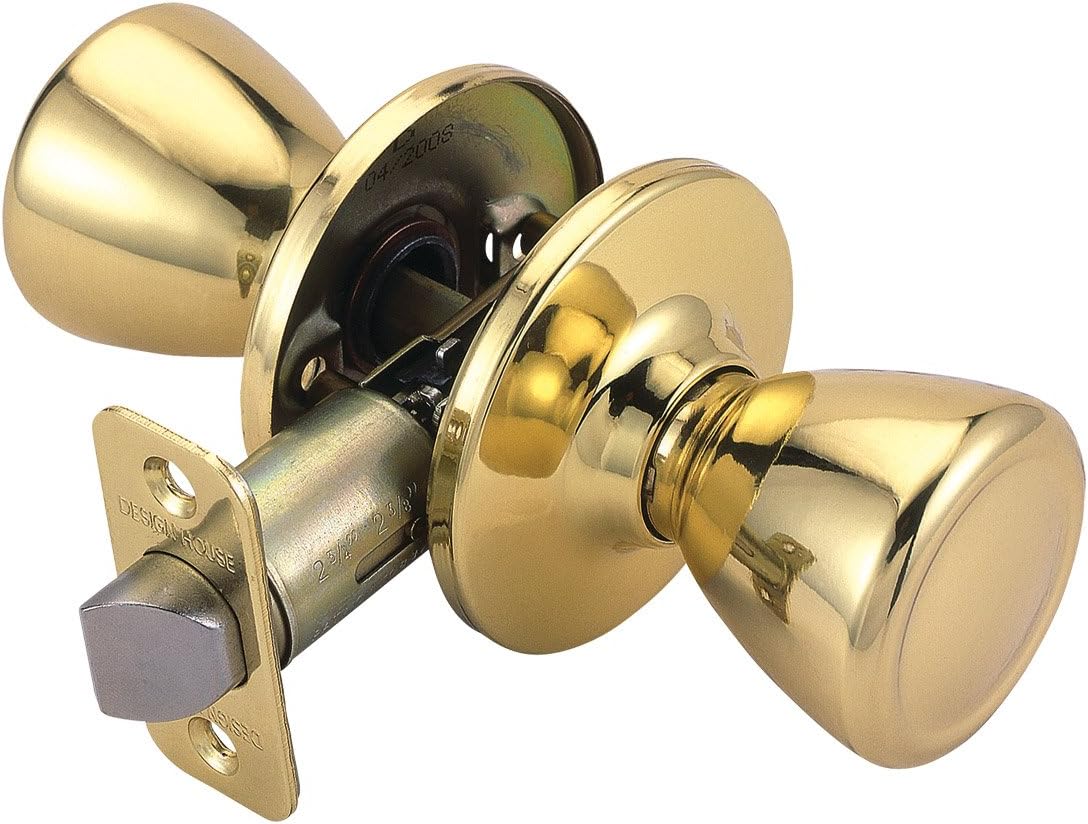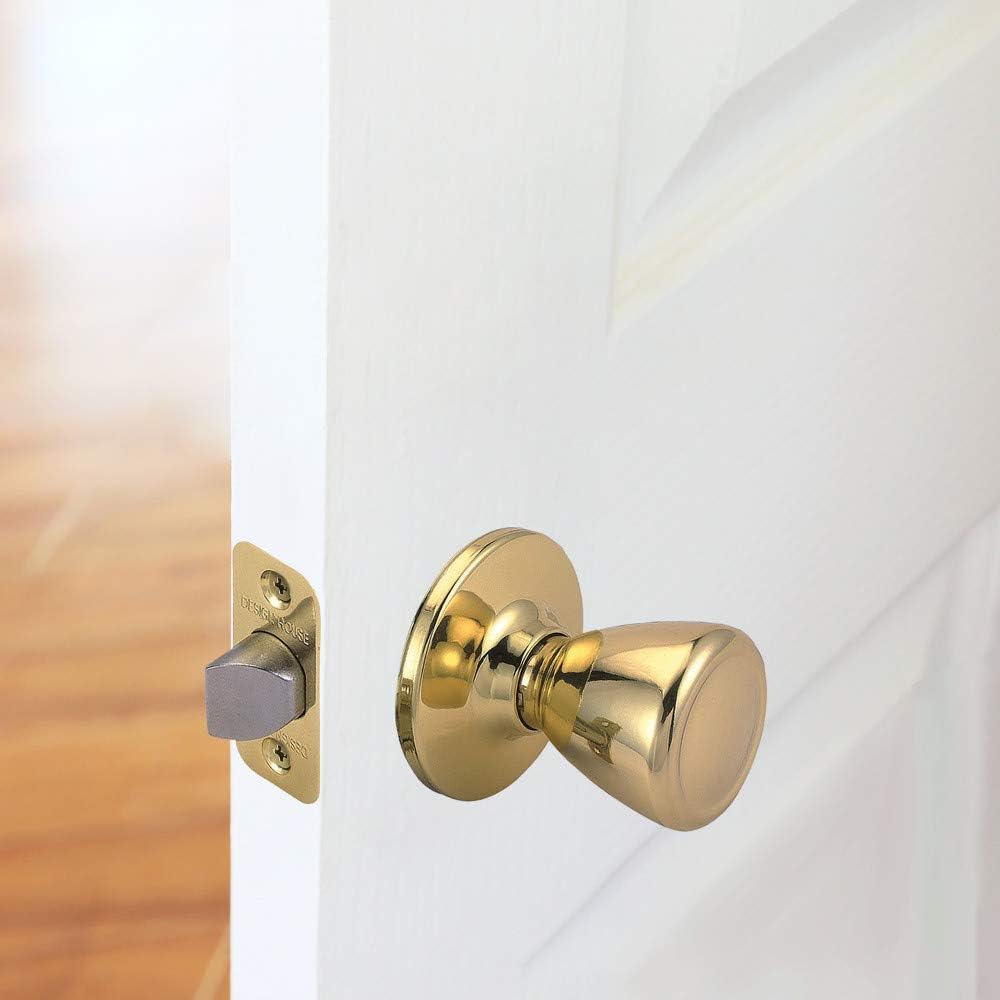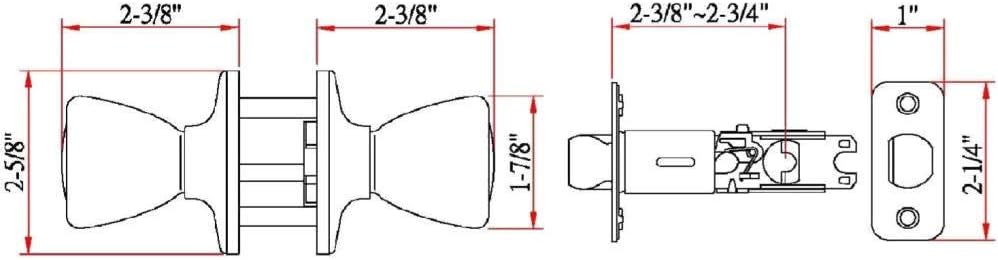
Design House 780957 Pro Tulip Hall and Closet Door Knob, Polished Brass
Category: Tools & Home Improvement
The Design House 780957 Tulip Hall and Closet Door Knob is finished in polished brass and designed for left or right hand doors. It is the perfect fit for bedroom and closet doors that don't need to lock. This knob fits the two most common backsets in the U. S. (2-3/4-inch and 2-3/8-inch). The 1/2-inch latch bolt is plated in nickel and does not budge once in place. This knob is shaped like a tulip and does not include keyed cylinders. Use this knob on standard 1-3/8-inch and 1-3/4-inch thick doors. This product has a 1-inch by 2-1/4-inch radius corner face plate. If you are preparing your door for installation, the cross bore should be 2-1/8-inches in diameter and the edge bore should be 1-inch in diameter. This product is ANSI Grade-3 certified, which means this knob is rated for residential security. The Design House 780957 Tulip Hall and Closet Door Knob comes with a 5-year limited mechanical and finish to protect against defects in material and workmanship.
Features: For left or right hand doors; 2-Way Adjustable | ANSI Grade-3 Certified | Adjusts for 2-3/4" and 2-3/8" backsets; Fits 1-3/8" and 1-3/4" thick doors | Passage; Knob does not lock | 5-Year limited mechanical/5-Year limited finish